When We Are Married (film)

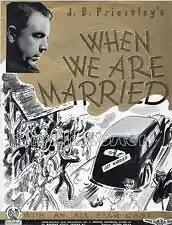

When We Are Married is a 1943 British comedy-drama film directed by Lance Comfort and starring Sydney Howard, Raymond Huntley and Olga Lindo.